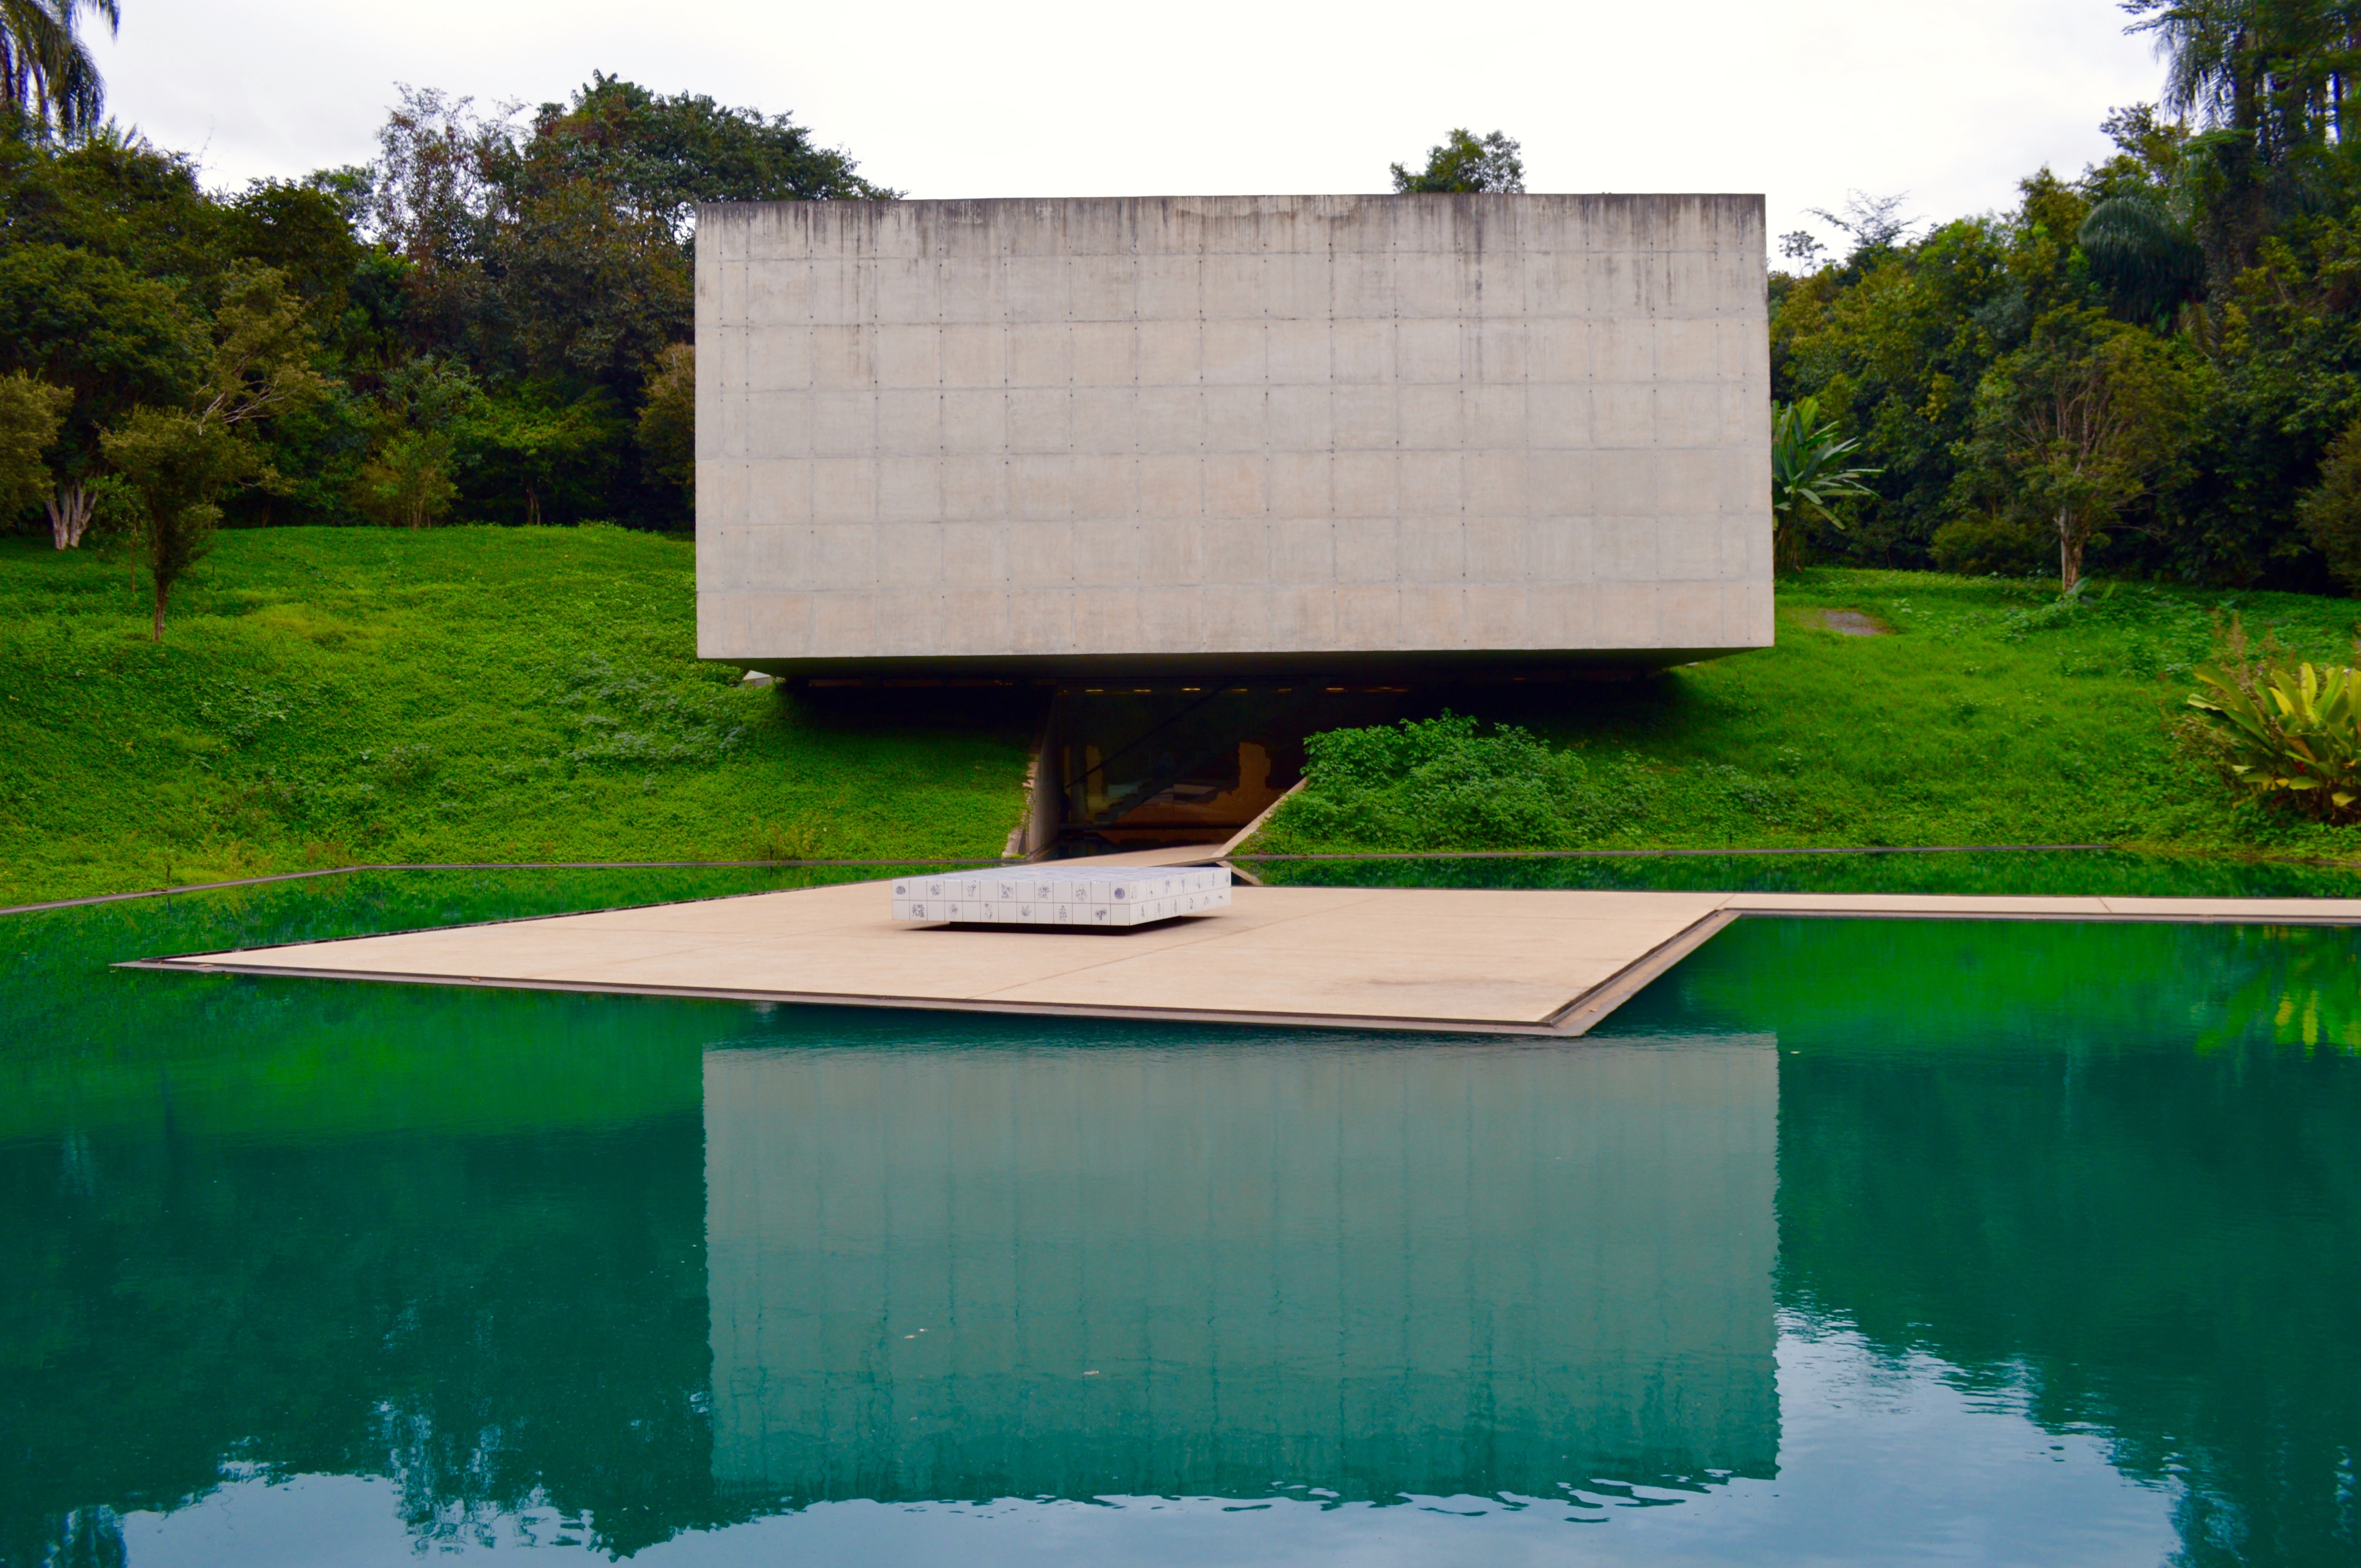
grass, house, home, green, swimming pool, backyard